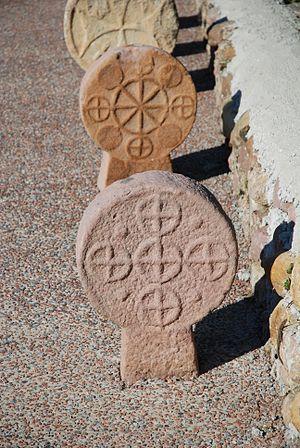
Itxassou en français ou Itsasu en basque est une commune française située dans le département des Pyrénées-Atlantiques, en région Nouvelle-Aquitaine.